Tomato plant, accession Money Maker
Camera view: vertical (180 deg); turntable rotation: 330 degrees
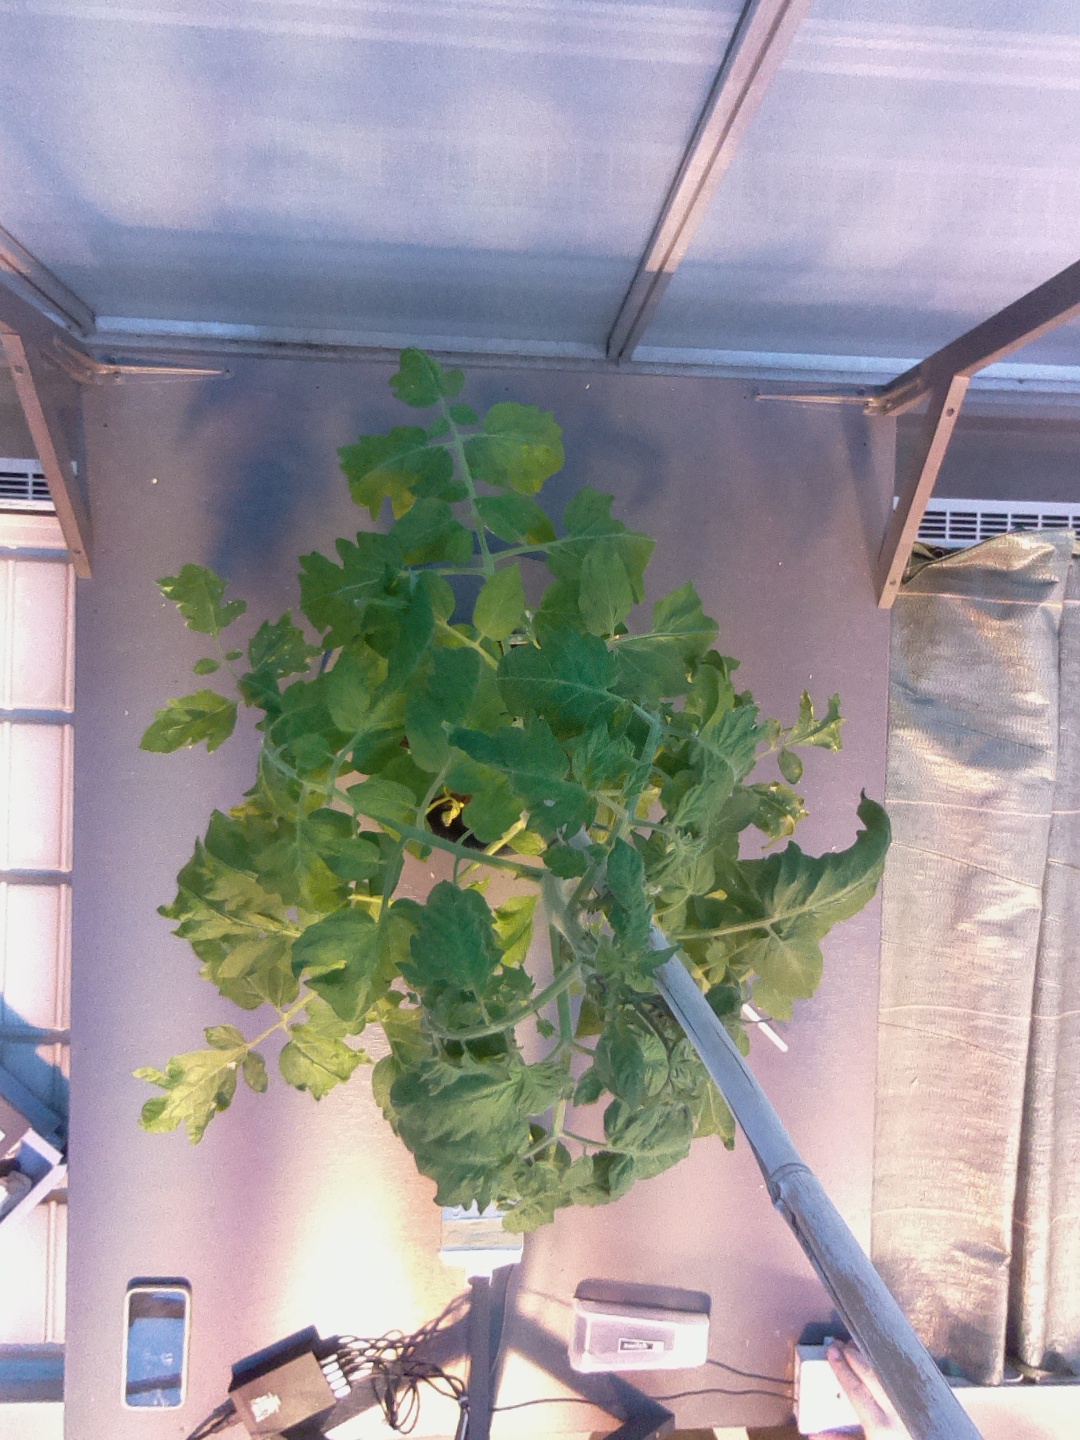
BBCH growth stage 60: First flowers open